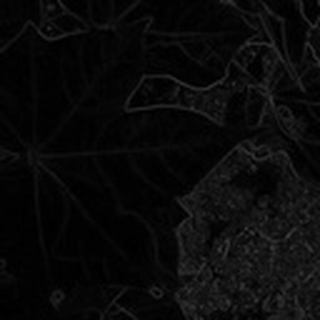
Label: healthy_cotton